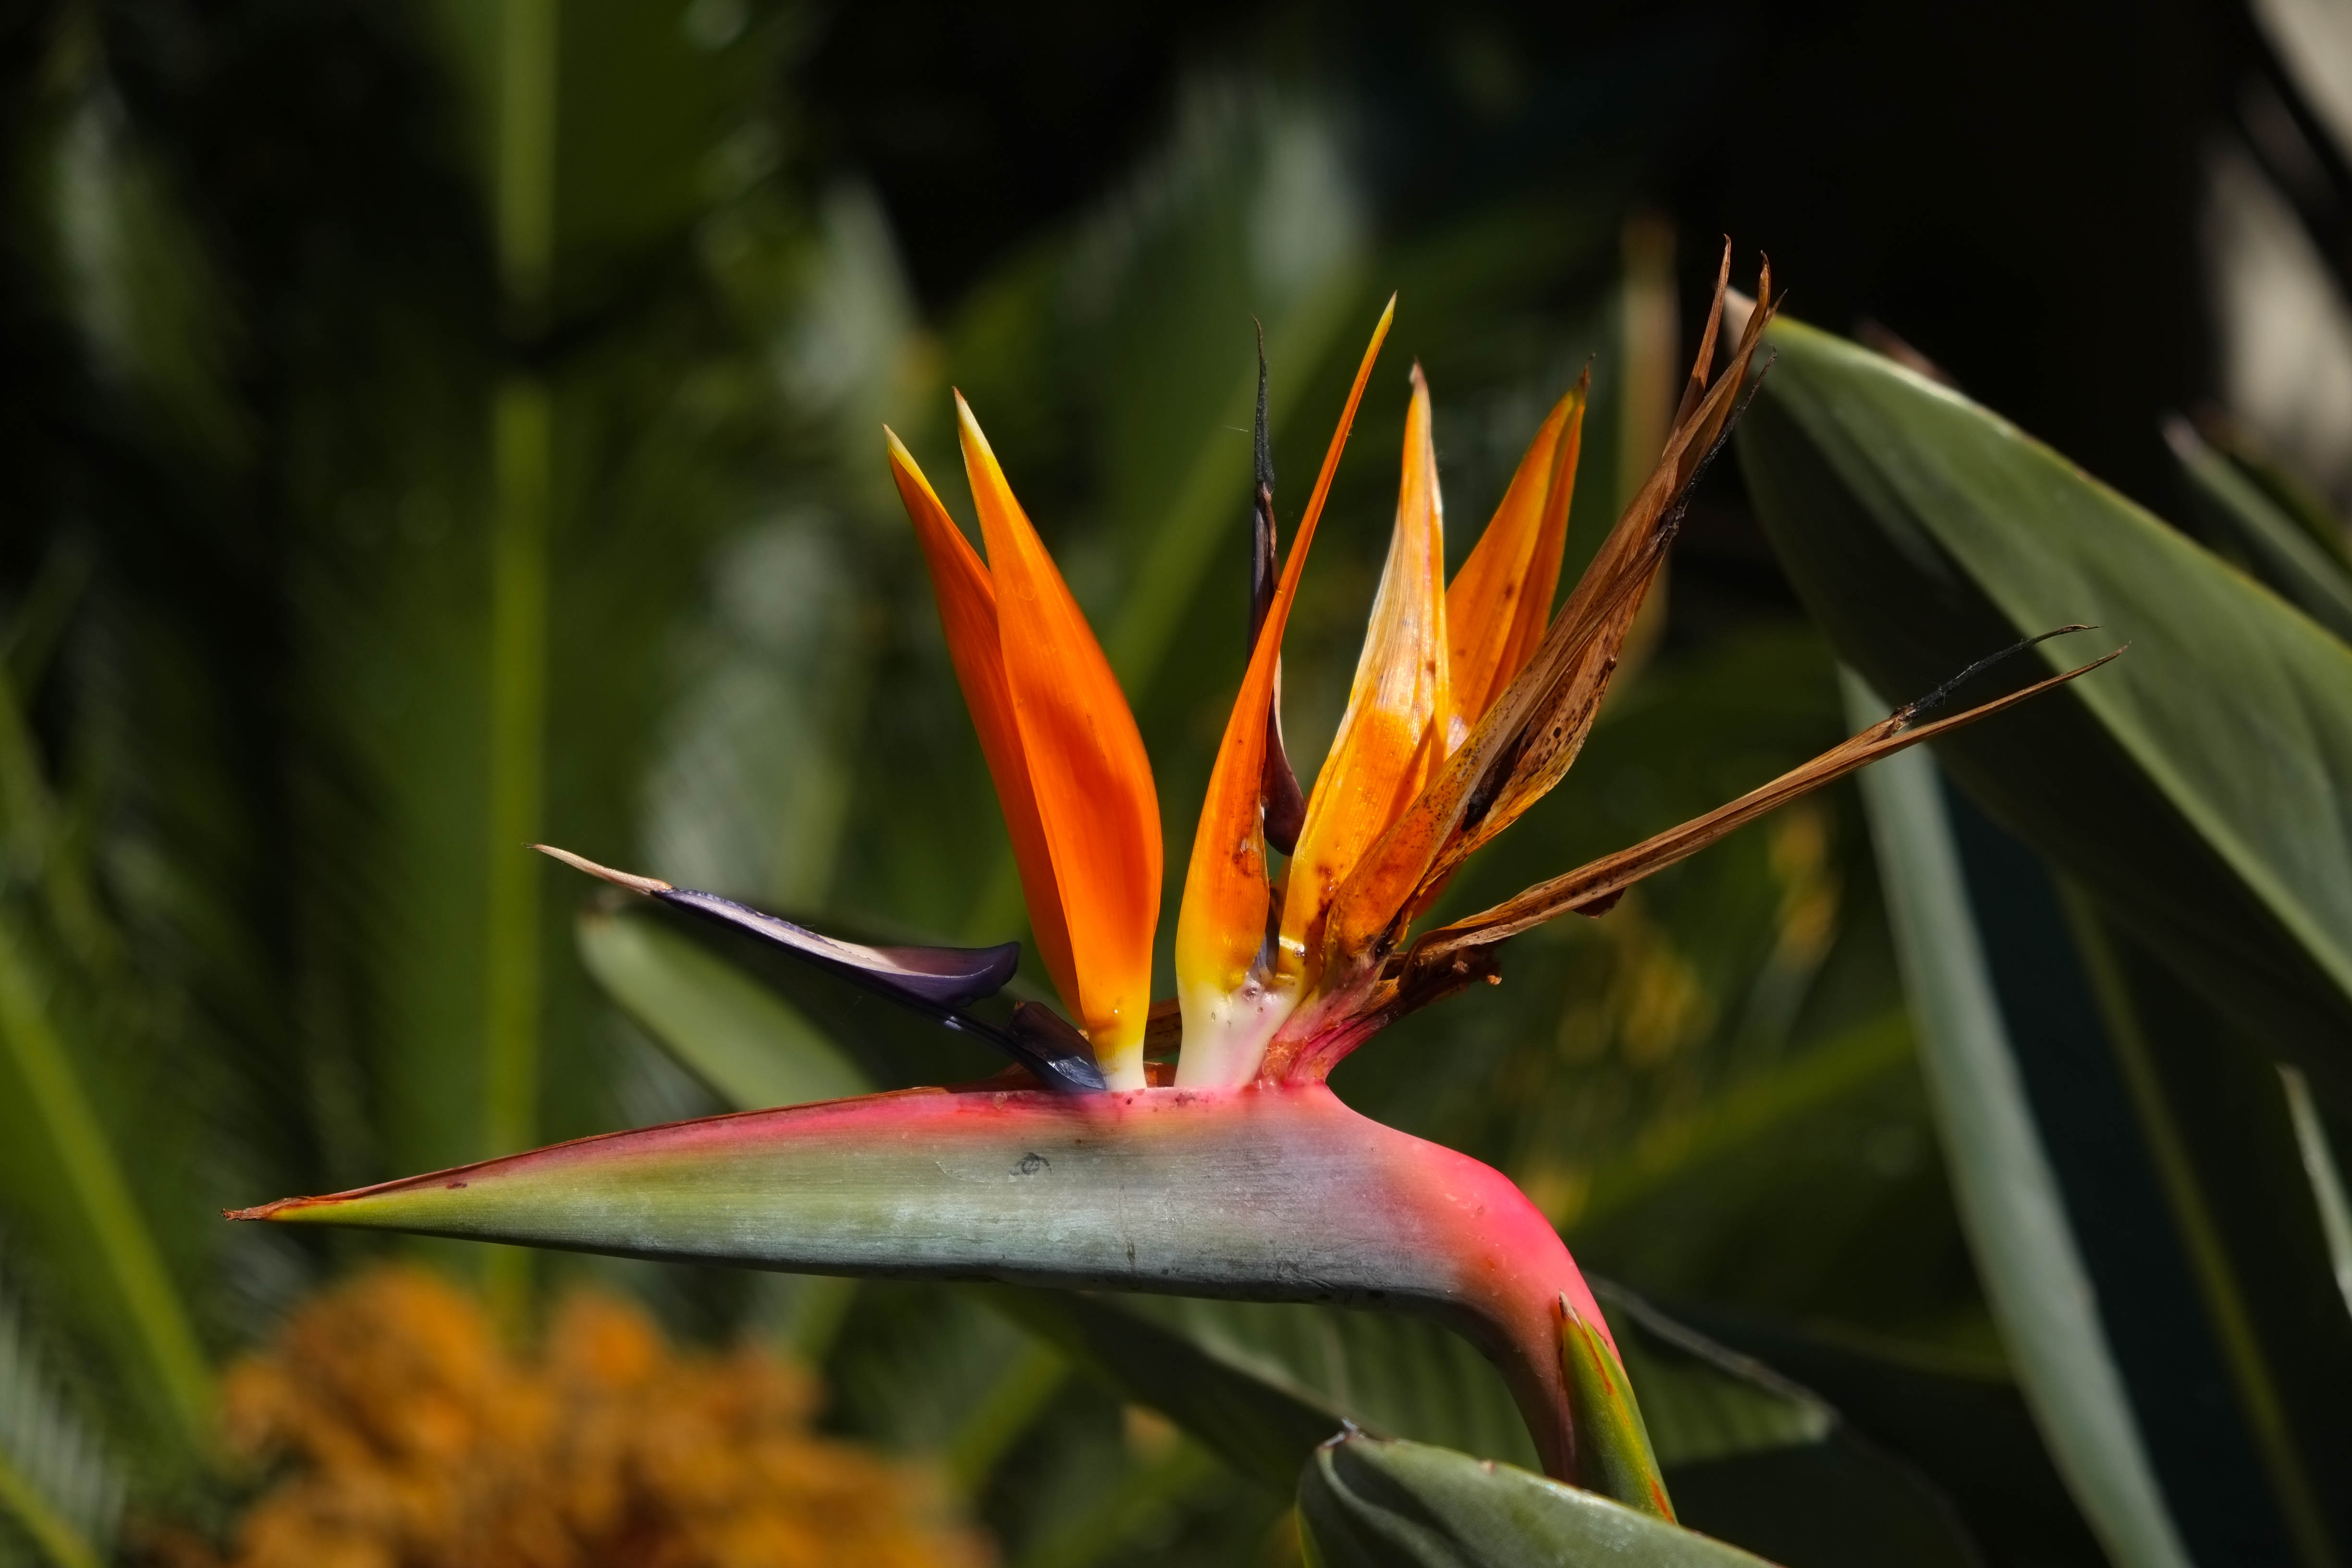
nature, grass, plant, photography, sunlight, leaf, flower, wildlife, green, jungle, insect, autumn, botany, butterfly, yellow, flora, fauna, invertebrate, close up, andalusia, tropics, malaga, macro photography, moths and butterflies